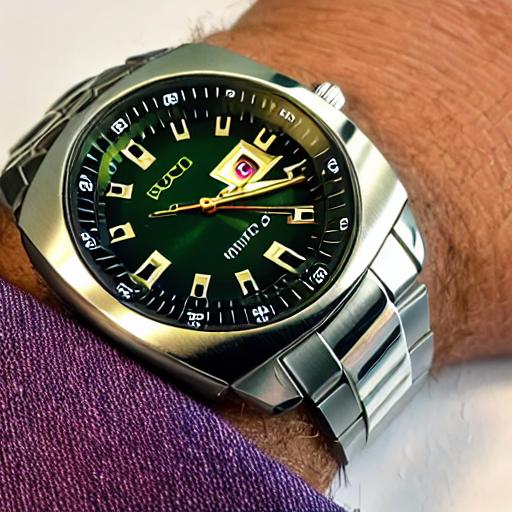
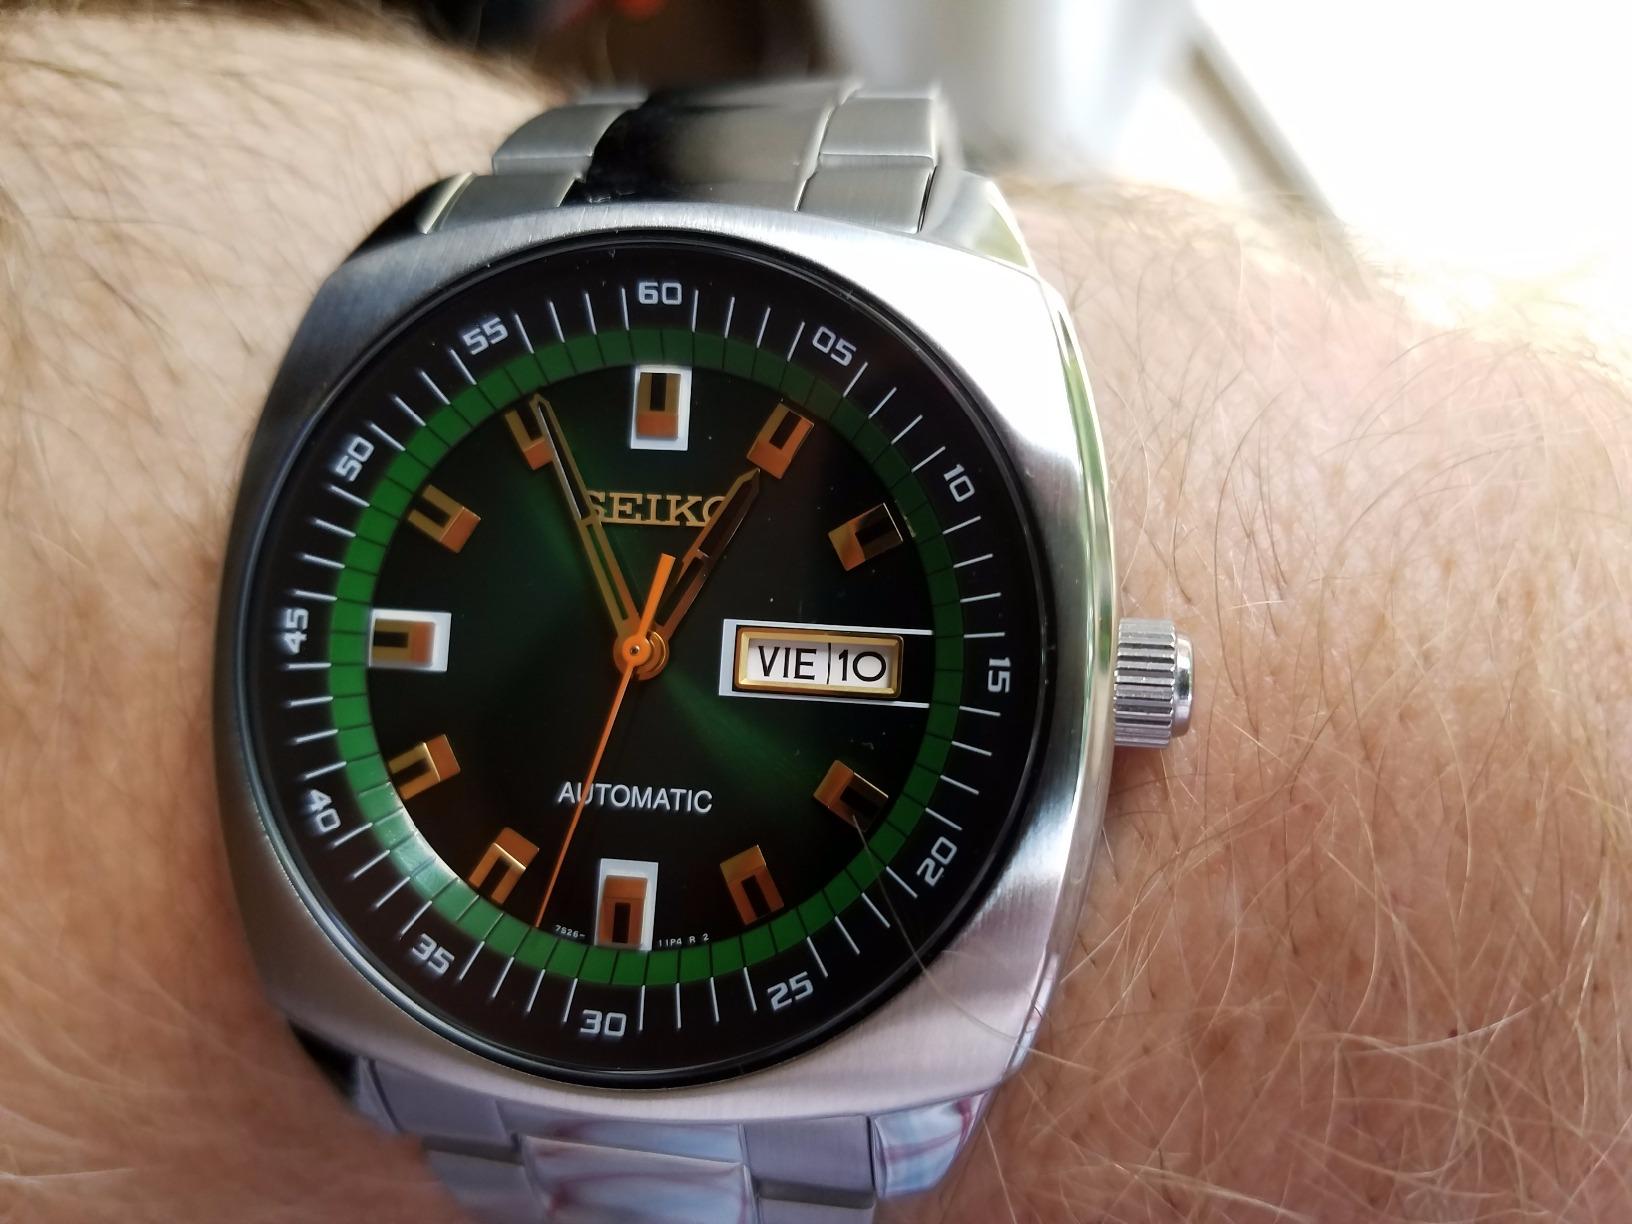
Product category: accessories_watch
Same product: no